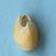
Maize quality: Bad